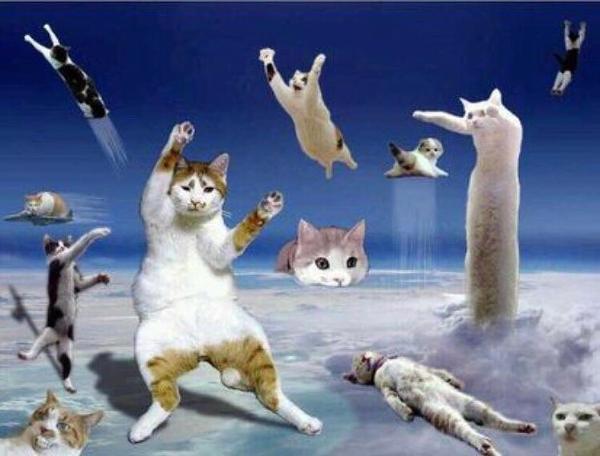
回答: 夜寝る前の妄想